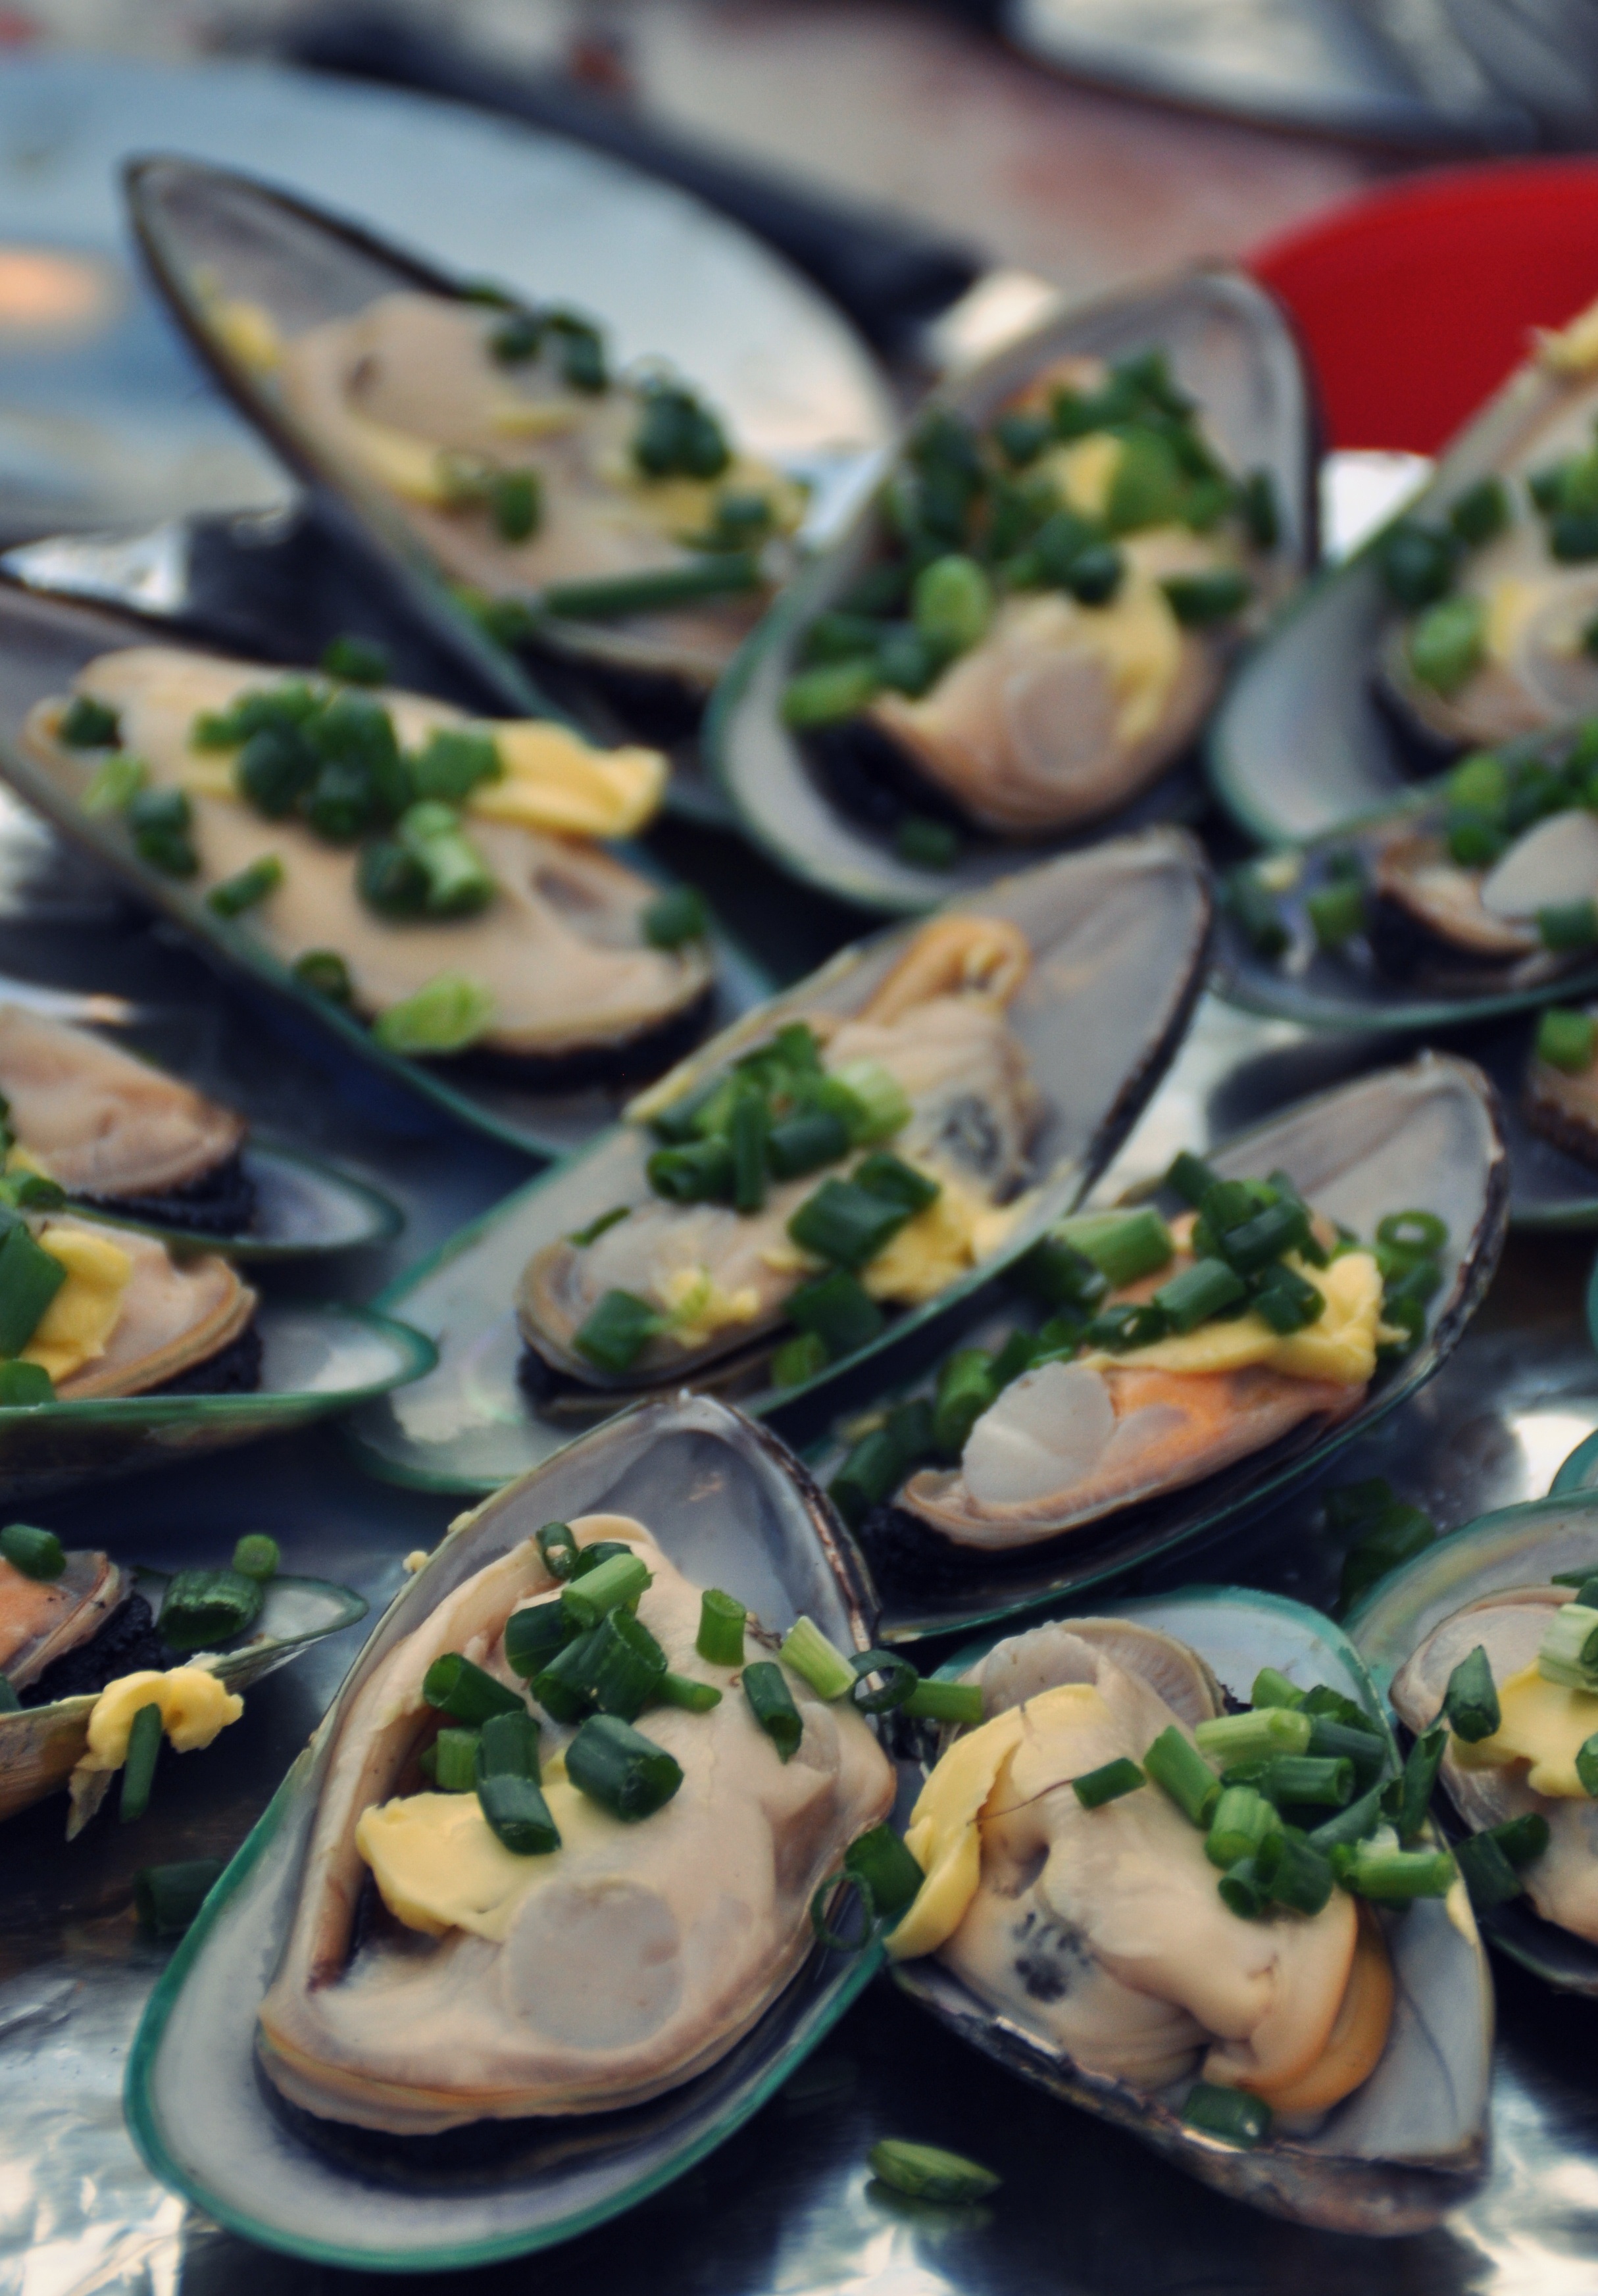
food, oyster, seafood, market, fish, eat, delicious, invertebrate, mussel, molluscs, mussels, human action, clams oysters mussels and scallops, animal source foods